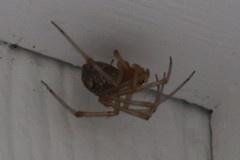
Species: Parasteatoda_tepidariorum